Mackenzie River expedition

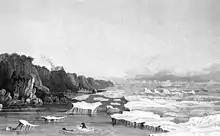
Sea ice frequently detained "Lion" and "Reliance"

By September, the party was ascending the Mackenzie River, and on 4 September had reached Point Separation, where the two detachments had originally split. They recovered a small depot of supplies, stowed by the party the previous July, before pressing on. The mouth of the Great Bear River was reached on 16 September; five days later, Fort Franklin was reached. Over the course of their journey, the western party had travelled a total distance of in 80 days, with an average distance of about per day.